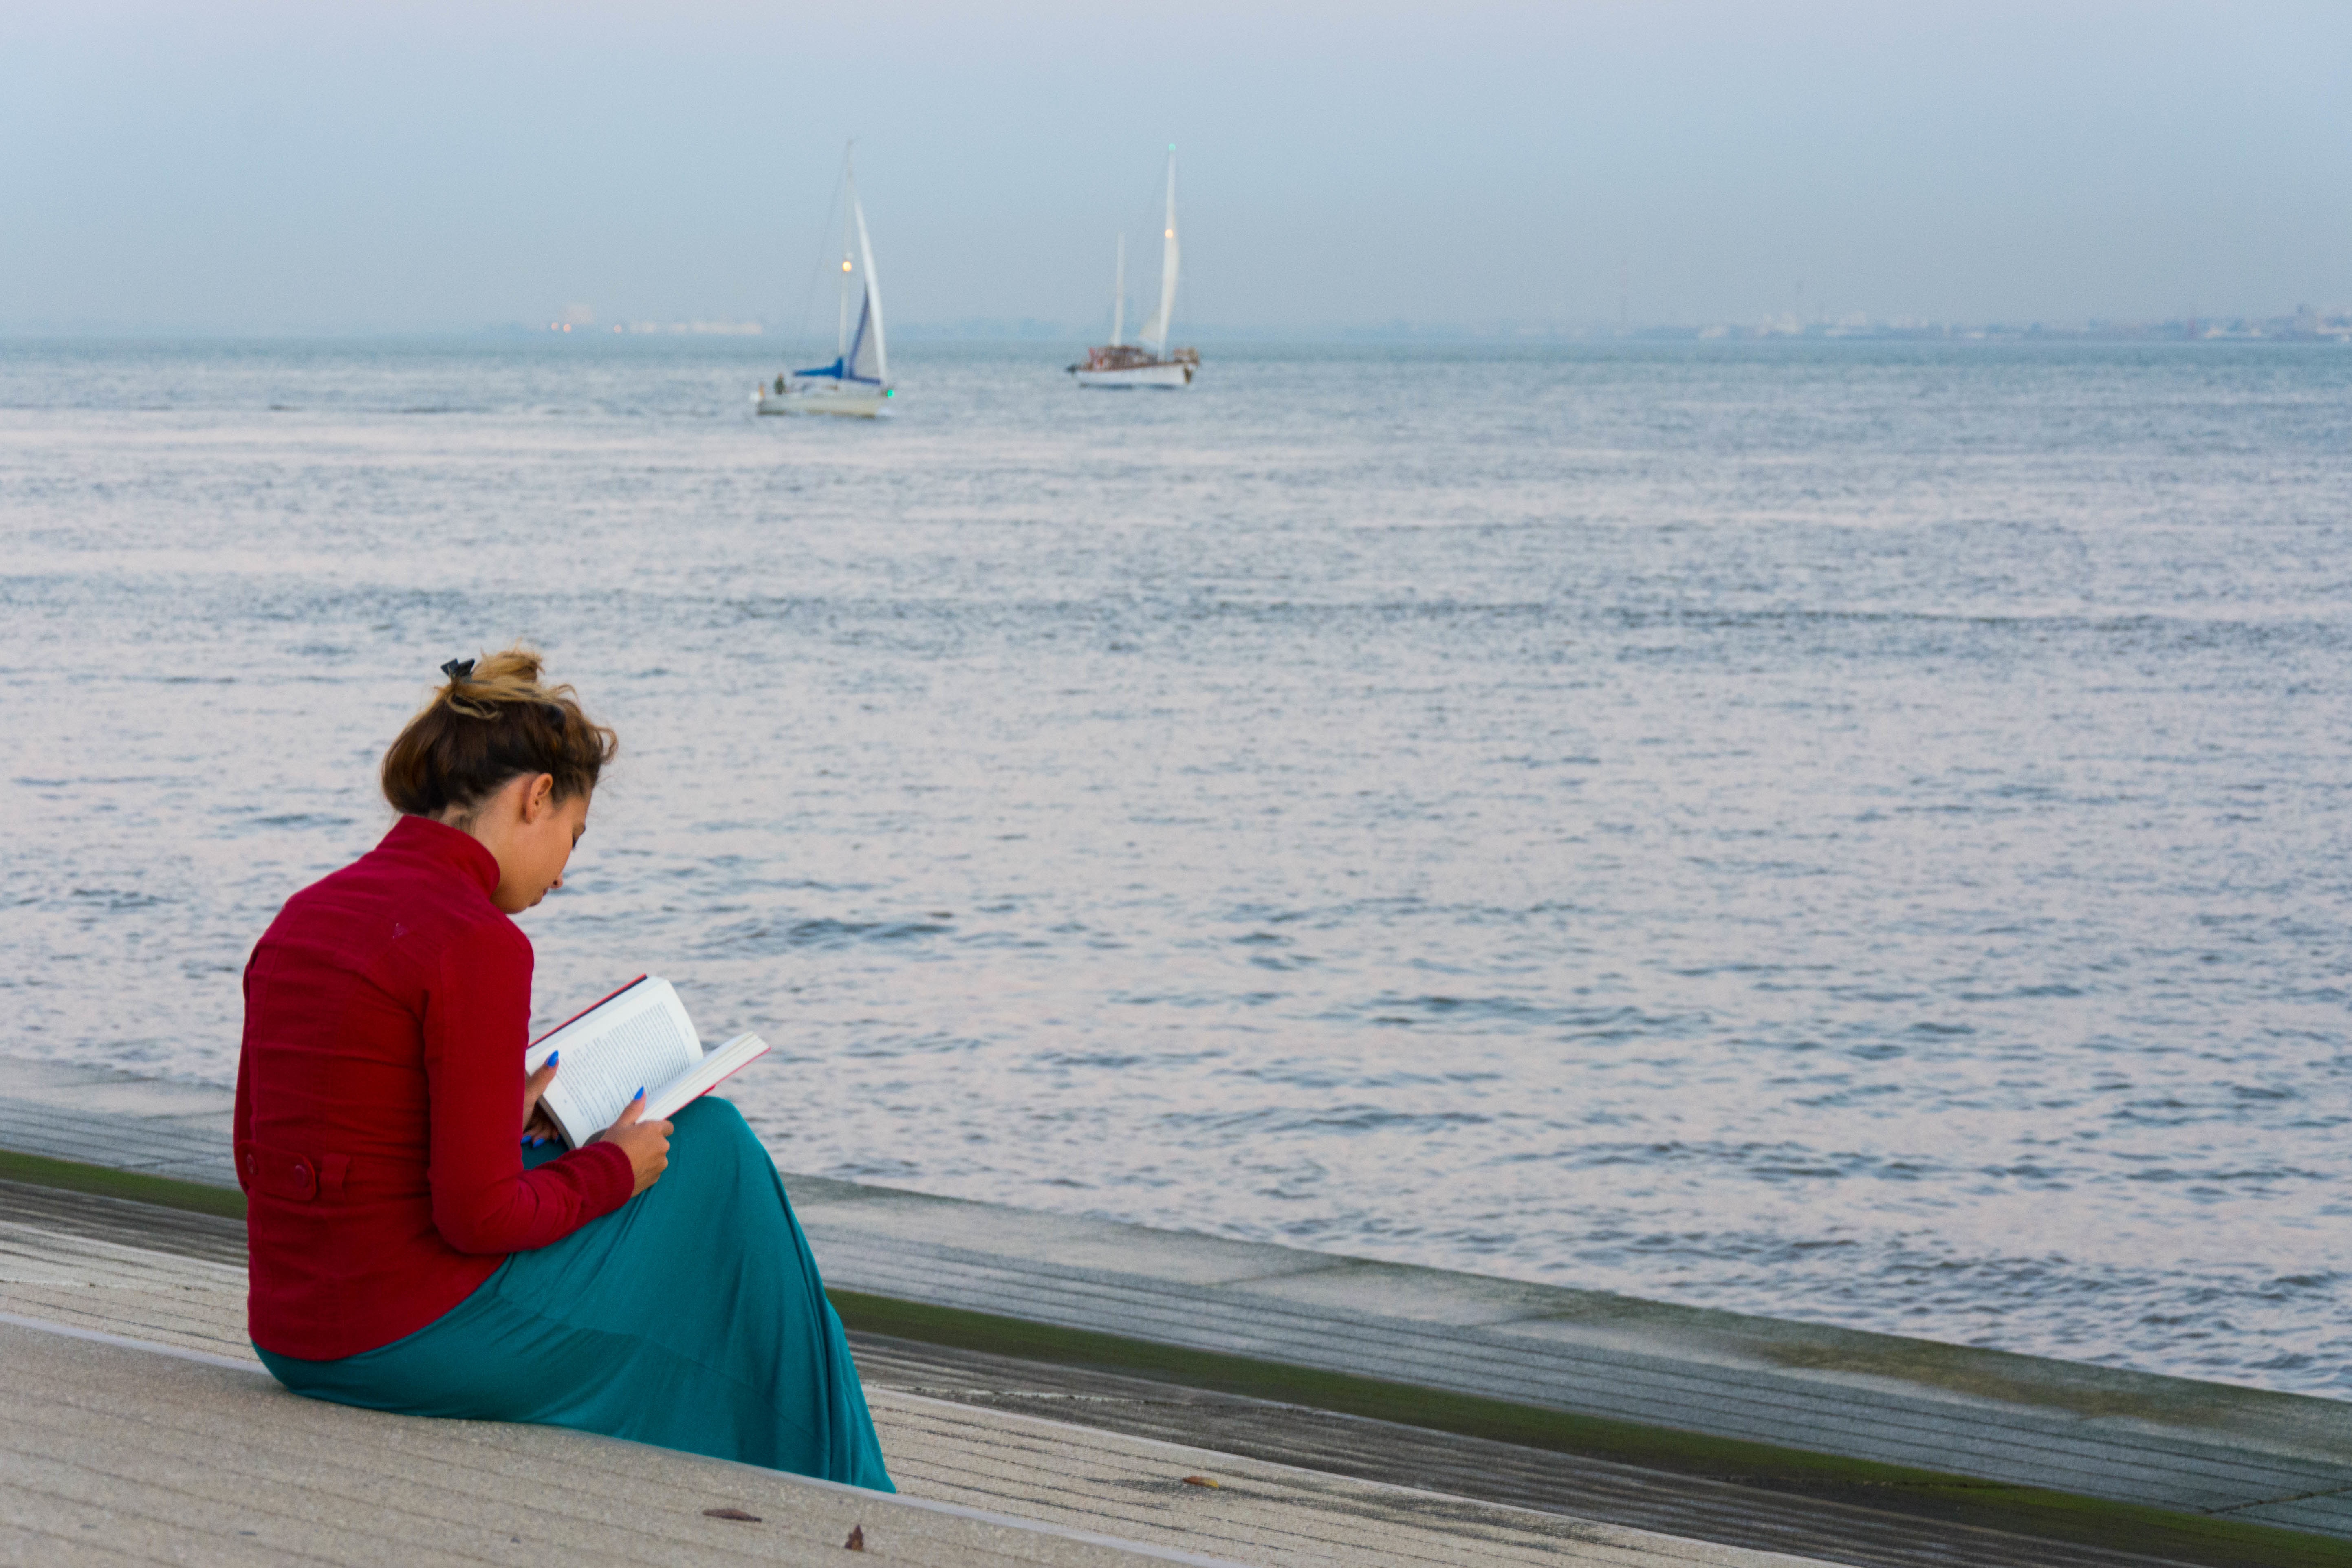
beach, sea, coast, ocean, boat, wind, vacation, vehicle, sailing, bay, sail